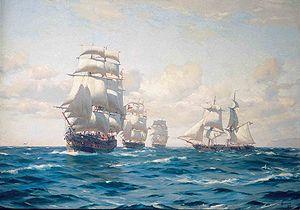
Thomas Jacques Somerscales ou Sommerscales est un peintre de marine anglais.